The Children's Movement of Florida

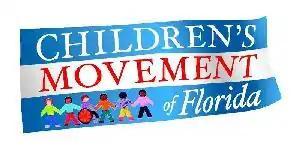
The Children's Movement of Florida logo

The Children's Movement of Florida has identified five areas for a first focus of special interest and action: